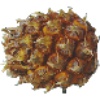
Label: pineapple_mini